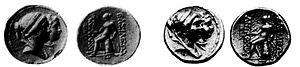
Octadrachmes d'or représentant d'un côté Laodicé IV avec son fils Antiochos et au revers le symbole des Séleucides
Laodice IV est une princesse hellénistique de la dynastie séleucide. Elle est la fille de Antiochos III Mégas et de sa première épouse la reine Laodice III.